Kabir Bakul

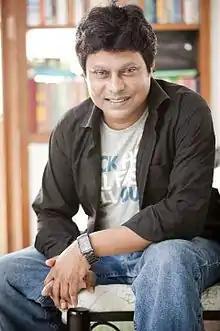
Bakul in 2012

Kabir Bakul (born 21 November 1966) is a Bangladeshi lyricist and journalist. He won the Bangladesh National Film Award for Best Lyrics 6 times for the films "Megher Kole Rod" (2008), "Swami Strir Wada" (2009), "Nisshash Amar Tumi" (2010), "Purno Doirgho Prem Kahini" (2013), "Nayok" (2018) and "Bishwoshundori" (2020). As of 2013, he has written about 5000 songs.